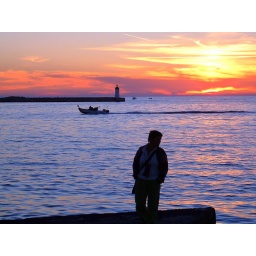
the Lighthouse stands against a gorgeous golden sky backdrop